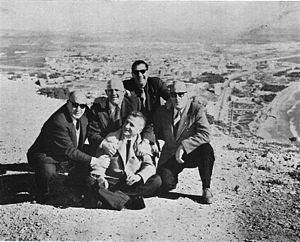
Comité de course à la Kasbah
Le Grand Prix d'Agadir est une course automobile courue annuellement à Agadir au Maroc de 1950 à 1956.